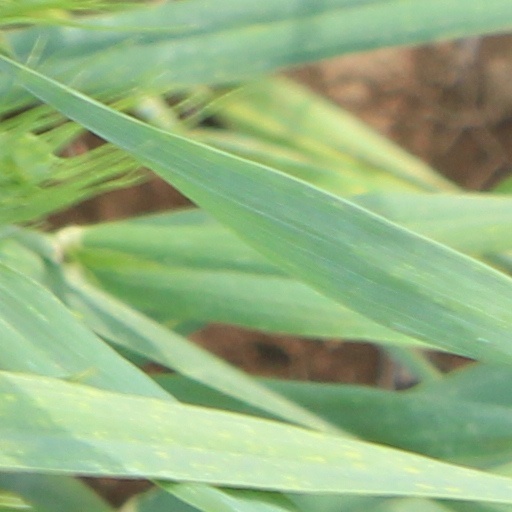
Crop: wheat